Iranians in Germany

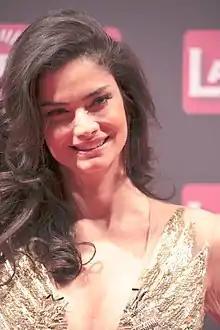
Shermine Shahrivar, beauty pageant titleholder.

Many Iranian women have achieved international success as fashion models in Germany. Shermine Shahrivar is one of this German models who is a beauty pageant titleholder and won Miss Europe 2005. Germany has been an attractive destination for Iranian female models since 1979.